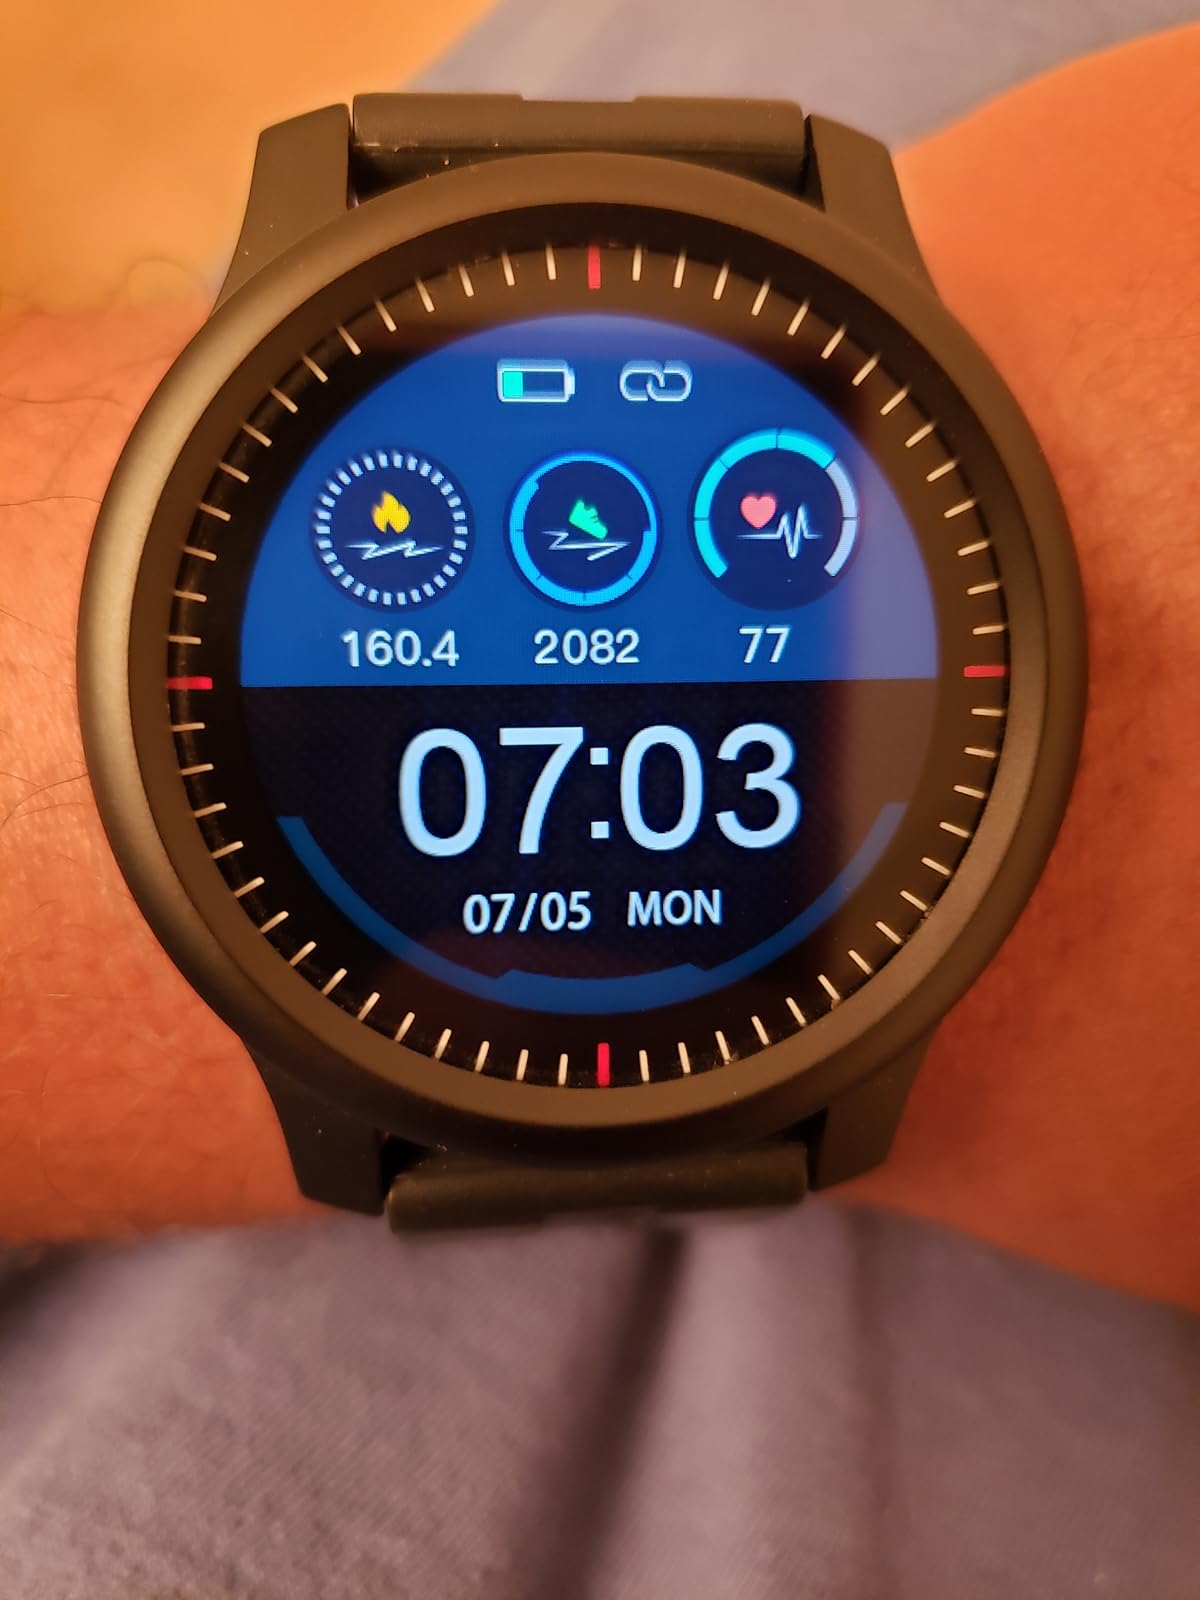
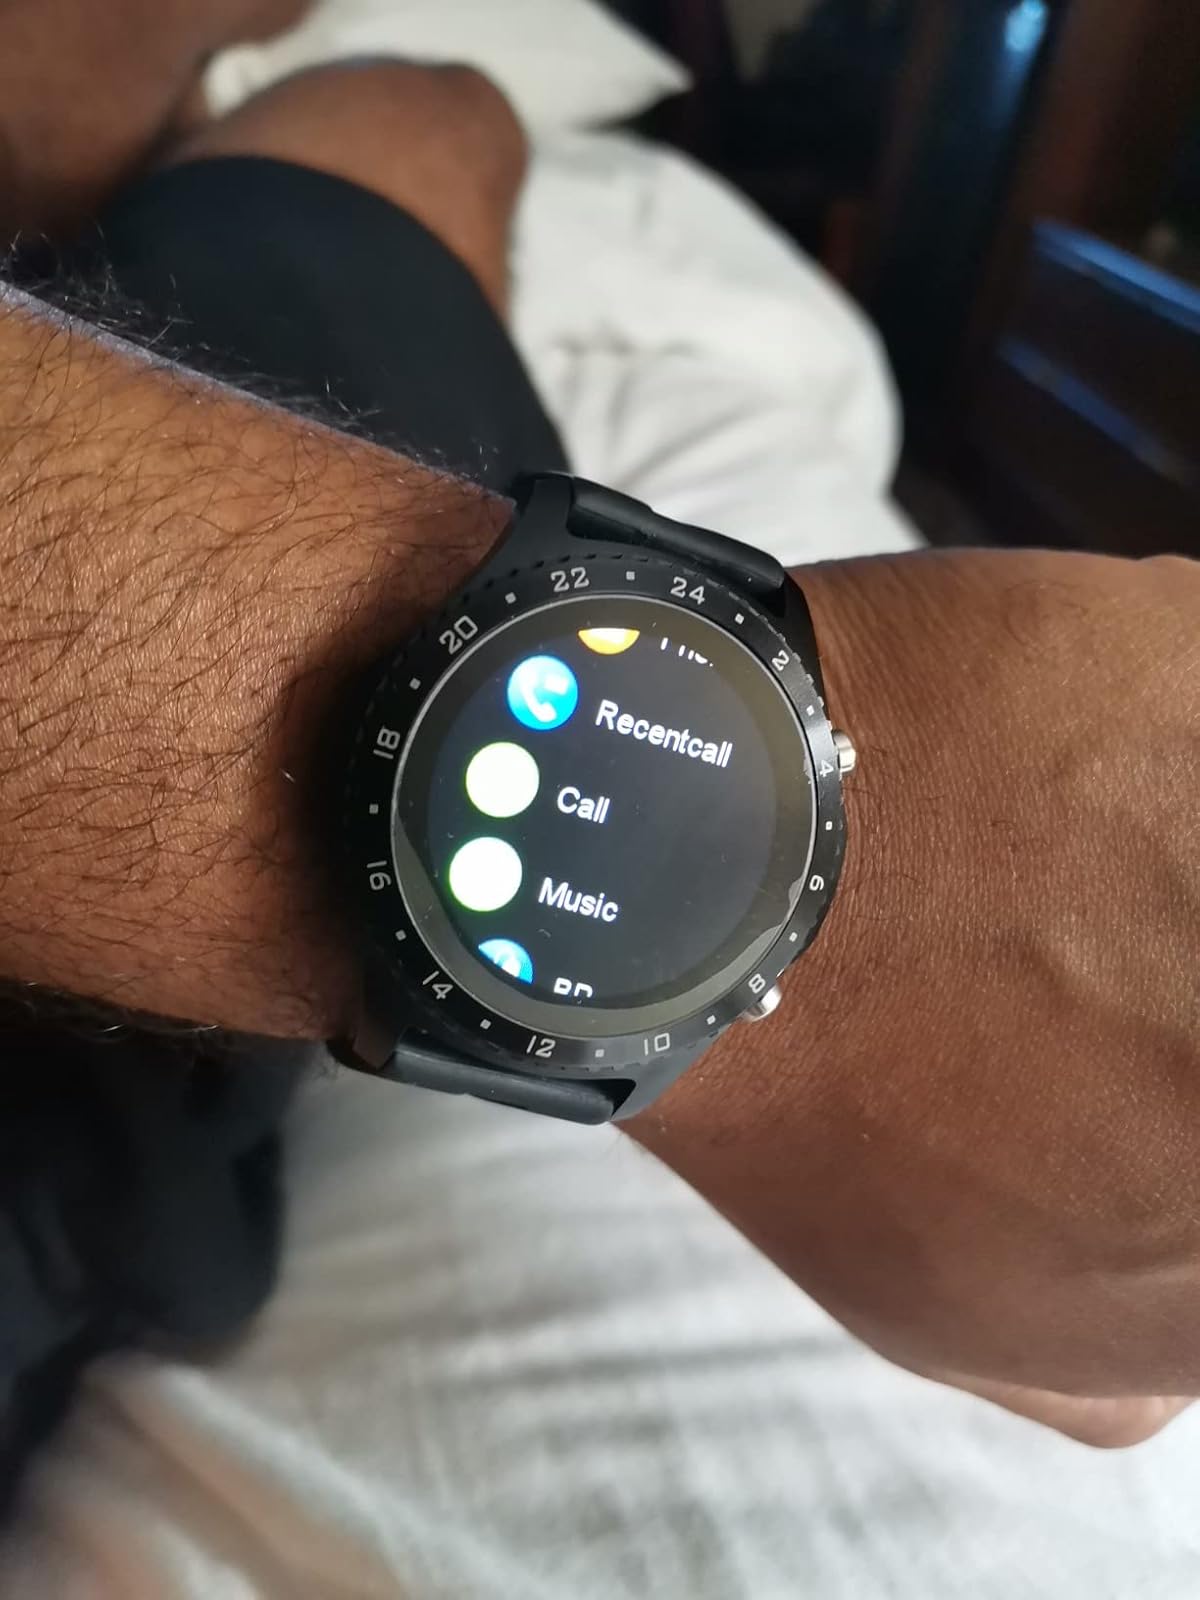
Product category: smartwatch
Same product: no